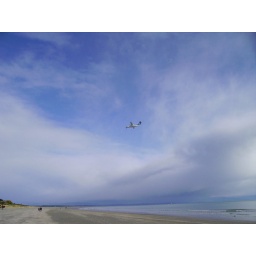
small planes fly over the beach before landing at the airport near our house